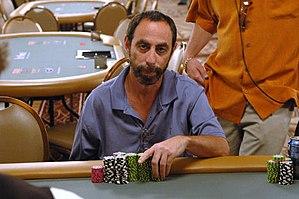
Barry « The Robin Hood of Poker » Greenstein né le 30 décembre 1954 à Chicago, Illinois, est un joueur de poker professionnel américain.
High Stakes Poker est un programme télévisé de poker américain, diffusé sur la chaîne câblée GSN. La variante jouée dans ce programme est le No Limit Texas hold'em.